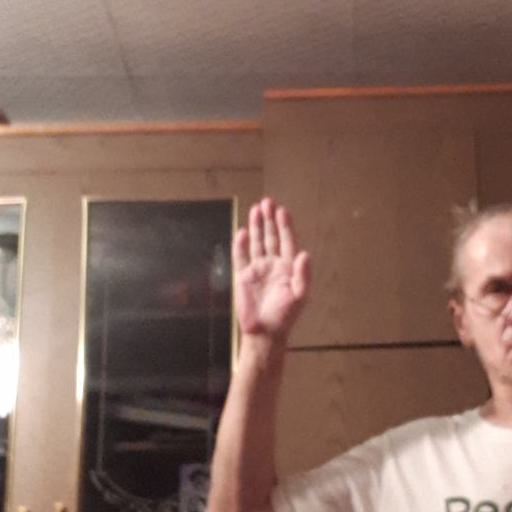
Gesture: stop